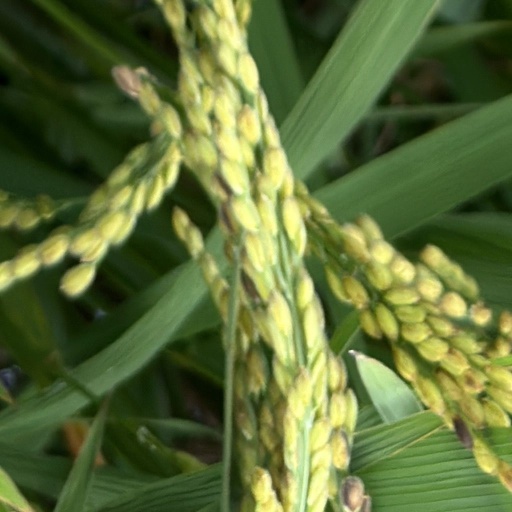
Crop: rice